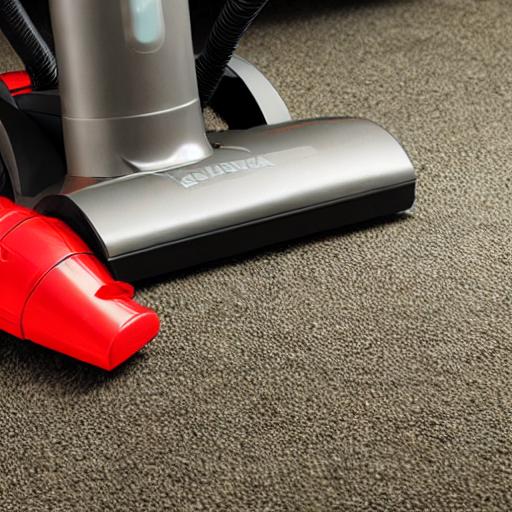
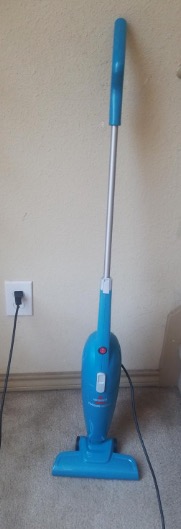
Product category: items_vacuum
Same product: no